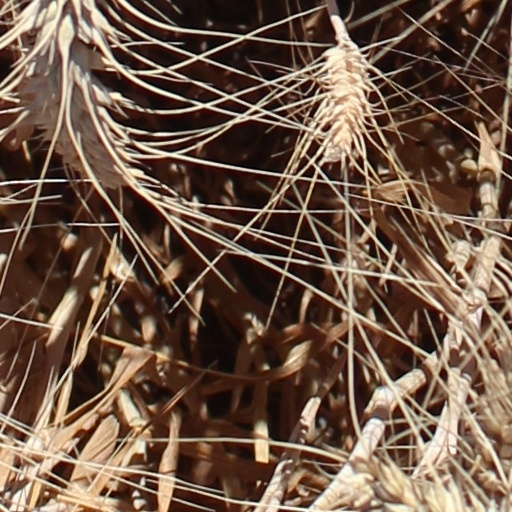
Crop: wheat